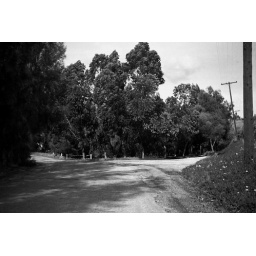
One of the many roads and horse trails on the Murphy Ranch property in East Whittier, CA